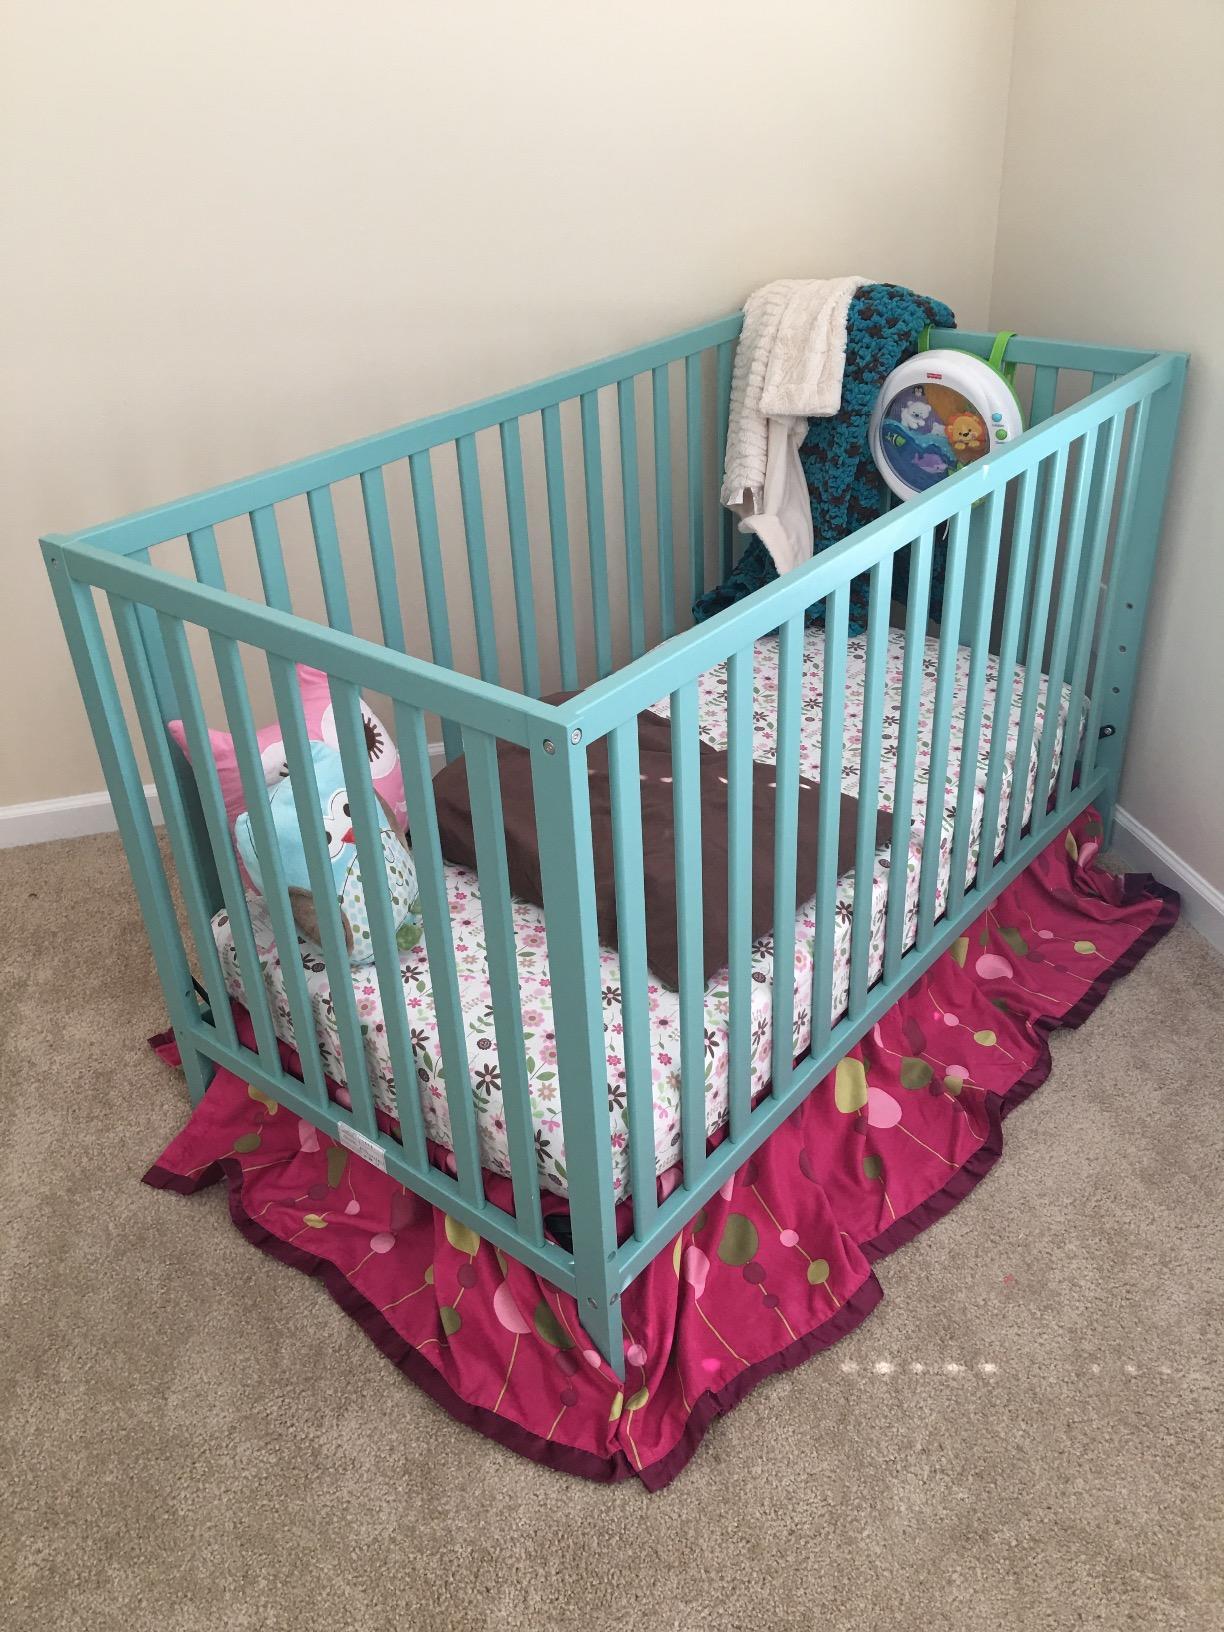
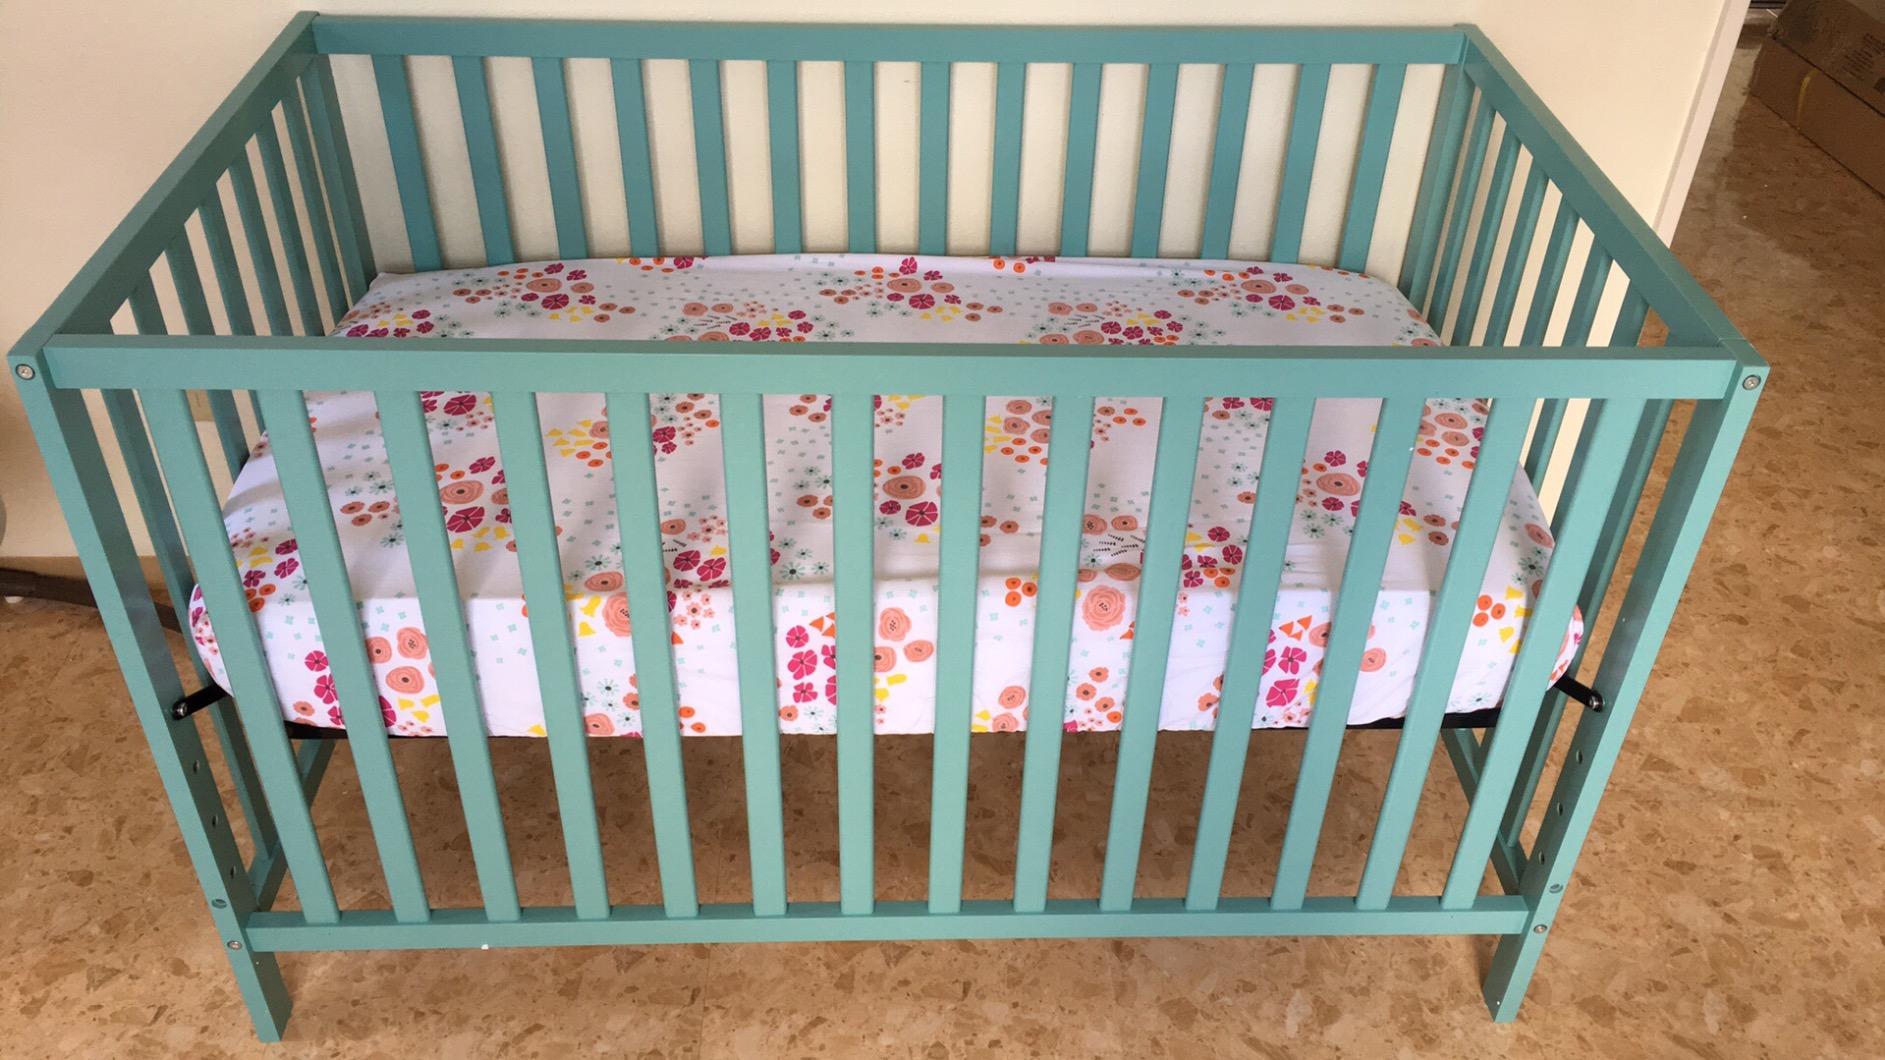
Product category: products_crib
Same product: yes